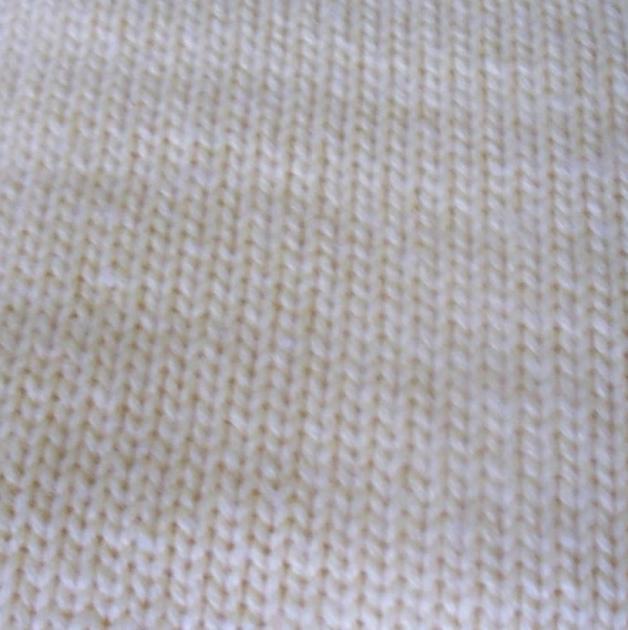
Texture: knitted